SS Princess Beatrice

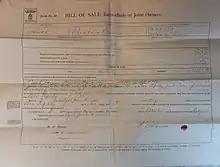
Princess Beatrice - Bill of Sale to Captain House, May 23, 1935

Scrapped about 1930, a bill of sale from May 23, 1935 shows the cannery hulk was sold by British Columbia Packers Limited to Captain Cyril James House for, ""one dollar and any other valuable considerations"." The "Princess Beatrice" was the only Princess ship not converted to burn oil fuel.